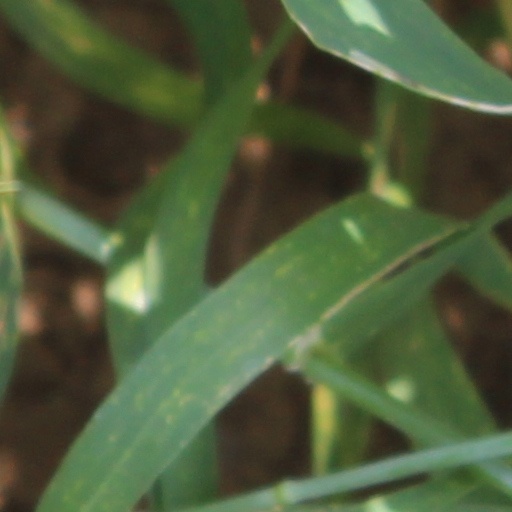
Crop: wheat